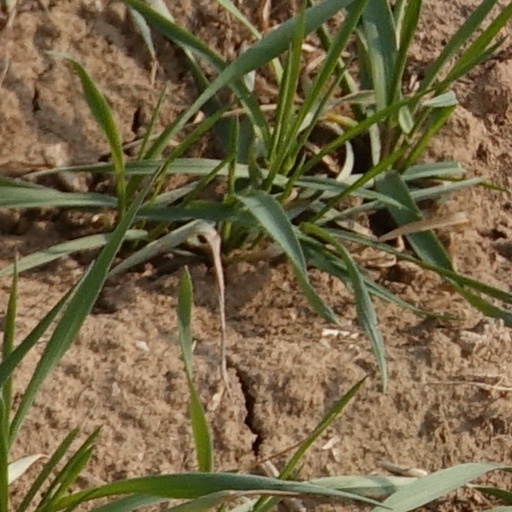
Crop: wheat